Guangzhi Yuan

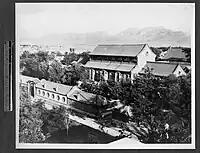
Whitewright Institute in 1947

The Guangzhi Yuan is a historical building in the City of Jinan, Shandong Province, China. In the early 20th century, it housed a museum that was the forerunner of the Shandong Provincial Museum.